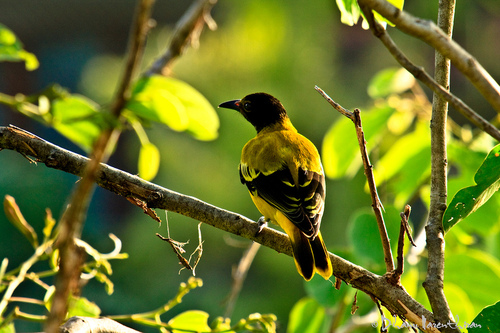
a medium black bird with yellow wings.
this bird is yellow and black in color, with a long black beak and a dark eye ring.
this is a yellow bird with black wings and a black head.
this bird has a black crown, a yellow back, and a long sharp bill
this is a yellow bird with black wings and a black head.
a small yellow bird, with a brown head, wings and tail.
this bird has a yellow belly and a black bill.
this bird has a black beak, head, and tail, a yellow nape, back, and abdomen, and a black tail outlined with yellow.
this bird has wings that are yellow and black and has a yellow bodyyellow back and bellied bird with black wings and long bill with a black head.
Species: Hooded Oriole